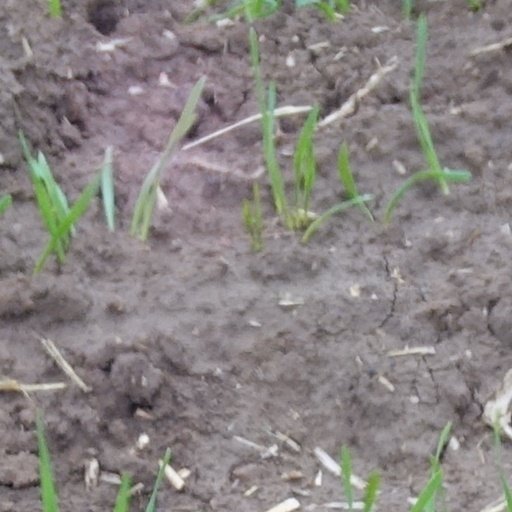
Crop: wheat